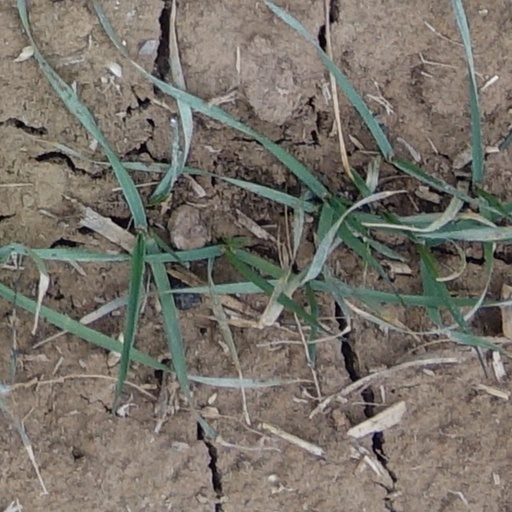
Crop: wheat